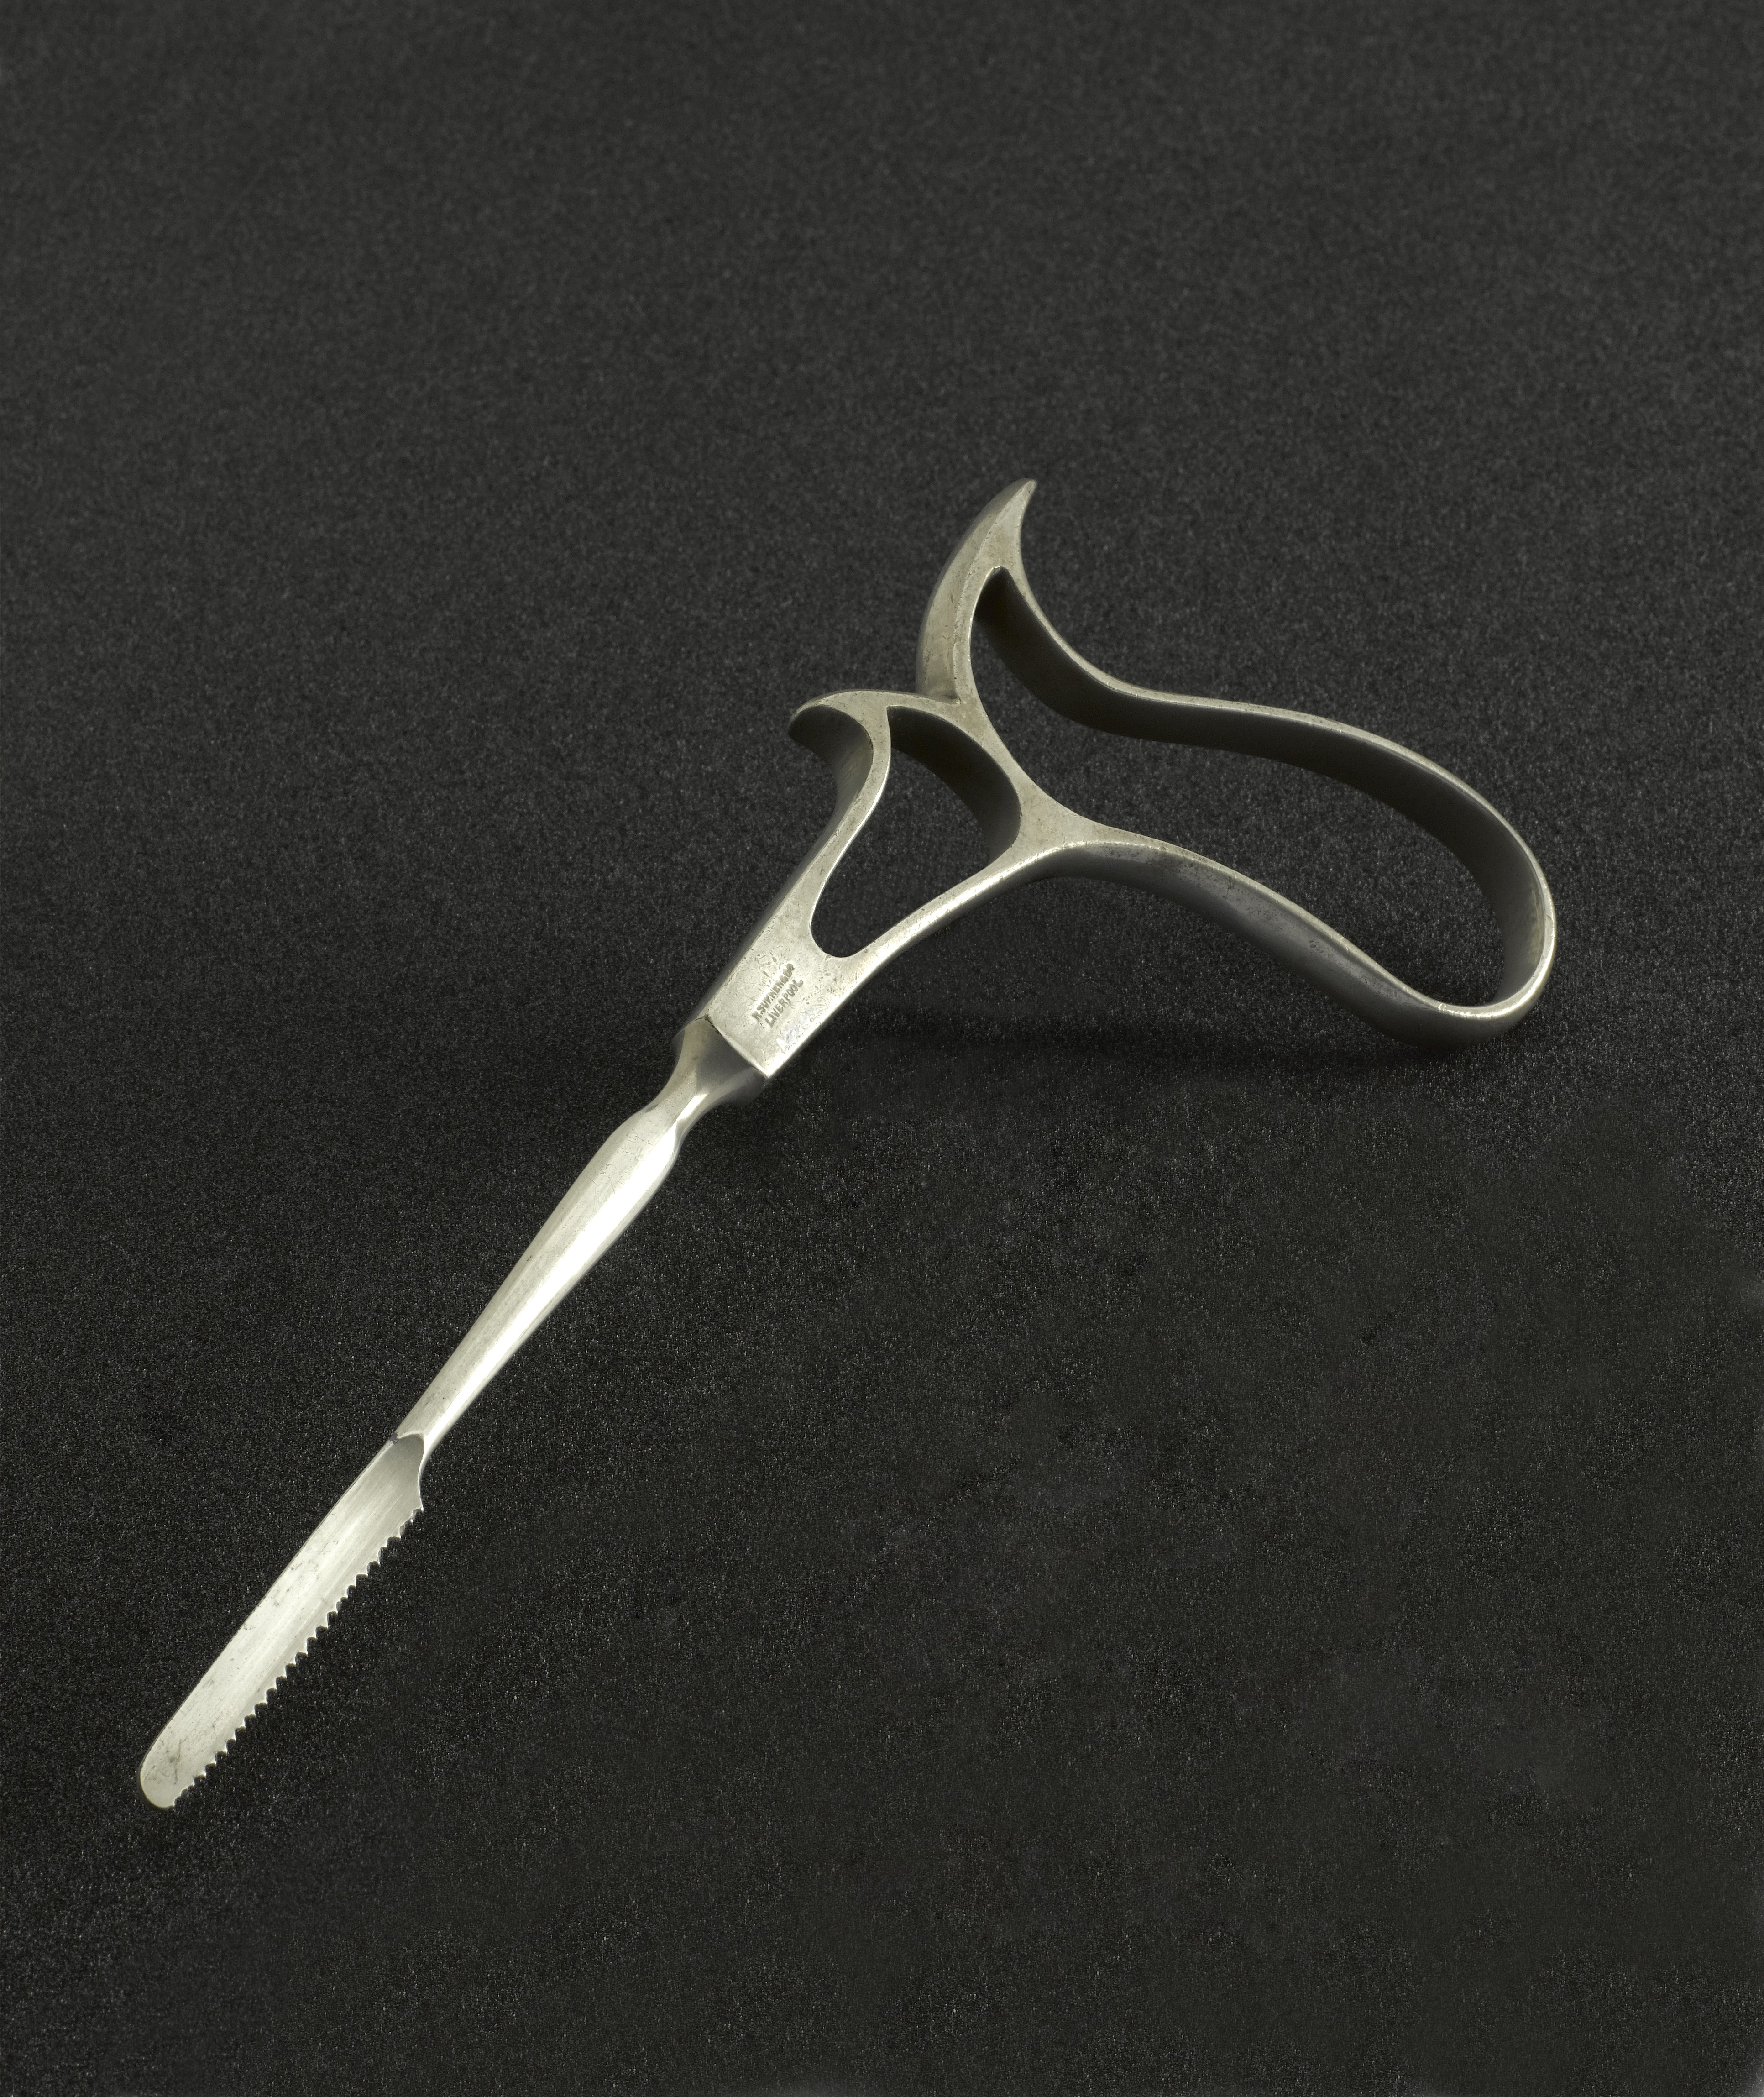
William Adams ([PHONE]), an English surgeon, invented this type of saw for his new procedure, called periosteotomy. This involved un-fusing the bones of the hip joint by cutting the neck of the femur (upper leg bone). He affectionately called the, monochrome black-and-white photograph
Specialty: healthcare workforce
Anatomy: musculoskeletal
Image credit: "Adams-type orthopaedic saw, Liverpool, England, 1855-1928 Wellcome L0057051", wikimedia:Surgical instruments via Wikimedia Commons, licensed cc-by-4.0. Source: https://upload.wikimedia.org/wikipedia/commons/c/c6/Adams-type_orthopaedic_saw%2C_Liverpool%2C_England%2C_1855-1928_Wellcome_L0057051.jpg